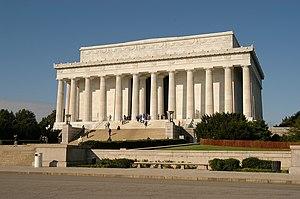
Mémorial national est le nom donné aux États-Unis à une zone protégée qui commémore un personnage ou un évènement historique important. L'autorisation pour l'obtention de ce titre est dépendante d'une décision du congrès des États-Unis. Le mémorial ne se trouve pas forcément à l'emplacement ayant un rapport avec le fait historique. Par exemple, le Mémorial USS Arizona ne porte pas le titre national dans son titre. Le plus ancien mémorial national et un des plus célèbres est le Washington Monument.
Les marbres modernes désignent les marbres utilisés dans le monde occidental à partir de la Renaissance et jusqu'à nos jours. Après plusieurs siècles d'utilisation moins intensive du marbre durant le Moyen Âge, de nombreuses carrières sont de nouveau exploitées et de nombreuses autres sont découvertes, depuis environ les XVᵉ et XVIᵉ siècles sous l’impulsion des Médicis souverains de Toscane en Italie, et de Louis XIV en France.
Ceci est une liste des Mémoriaux nationaux, aux États-Unis.
Henry Bacon est un architecte américain, dont une des principales œuvres est le Lincoln Memorial à Washington, D.C..
Le marbre de Yule est un marbre que l'on trouve dans l'ouest des Elk Mountains dans l'État américain du Colorado près de la petite ville de Marble. Il est connu pour sa composition d'une blancheur uniforme sans pratiquement aucune veine grise communément trouvée sur les autres marbres blancs. La roche porte le nom de George Yule, un ingénieur des mines qui a découvert et réalisé le potentiel de ce gisement marbrier. Celui-ci, parmi les plus importants au monde, est composé à 99,5 % de pure calcite, l'un des marbres les plus purs qui puisse être exploités en carrière. Le marbre du Yule fut déclaré roche de l'État du Colorado en 2004. La même année, la carrière fut acquise par Polycor.